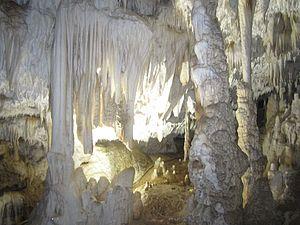
Les aires naturelles protégées de Serbie couvrent une superficie de 5 443 km², soit environ 6 % du territoire du pays.